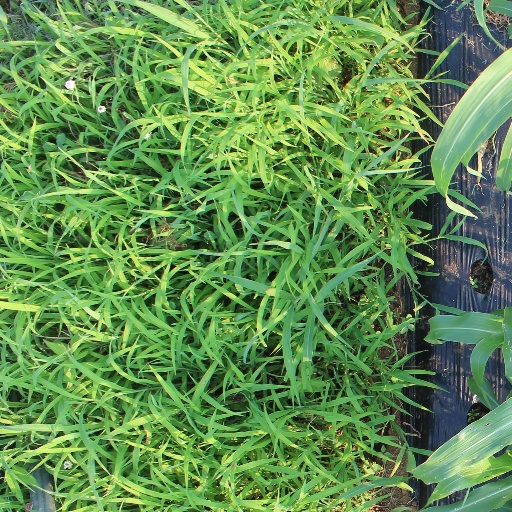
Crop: sorghum